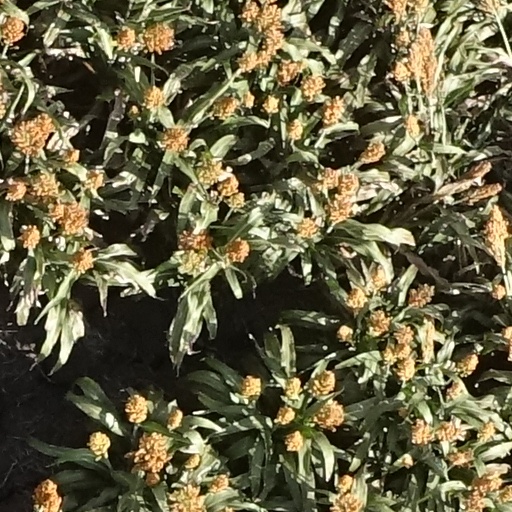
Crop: sorghum